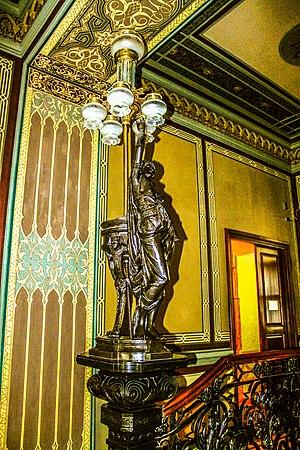
Le palais de Zeïnalabdine Taguiev, qui appartenait auparavant au milliardaire de Bakou, Zeïnalabdine Taguiev, abrite désormais le musée national d'histoire de l'Azerbaïdjan. Le bâtiment a été construit en 1893–1902 par l'ingénieur civil Józef Gosławski. Le palais était le cadeau de Taghiyev pour son épouse Sona Khanim. Le bâtiment couvre un quartier entier dans la partie centrale de la ville et possède une ancienne structure de planification. La façade principale symétrique a été construite dans les formes de la Renaissance italienne. Lors de la construction du palais, Goslawski a utilisé l'ordre classique, mais certains éléments de la composition et des intérieurs des salles ont été inspirés par les traditions architecturales azerbaïdjanaises. Différents styles architecturaux ont été utilisés lors de la construction du palais.